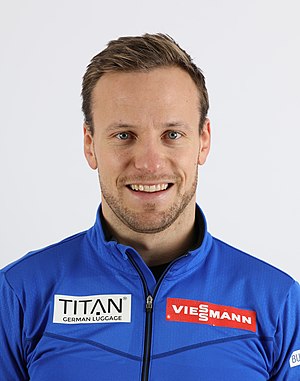
Tobias Arlt
Tobias Arlt i 2018
Tobias Arlt er en tysk kælker.